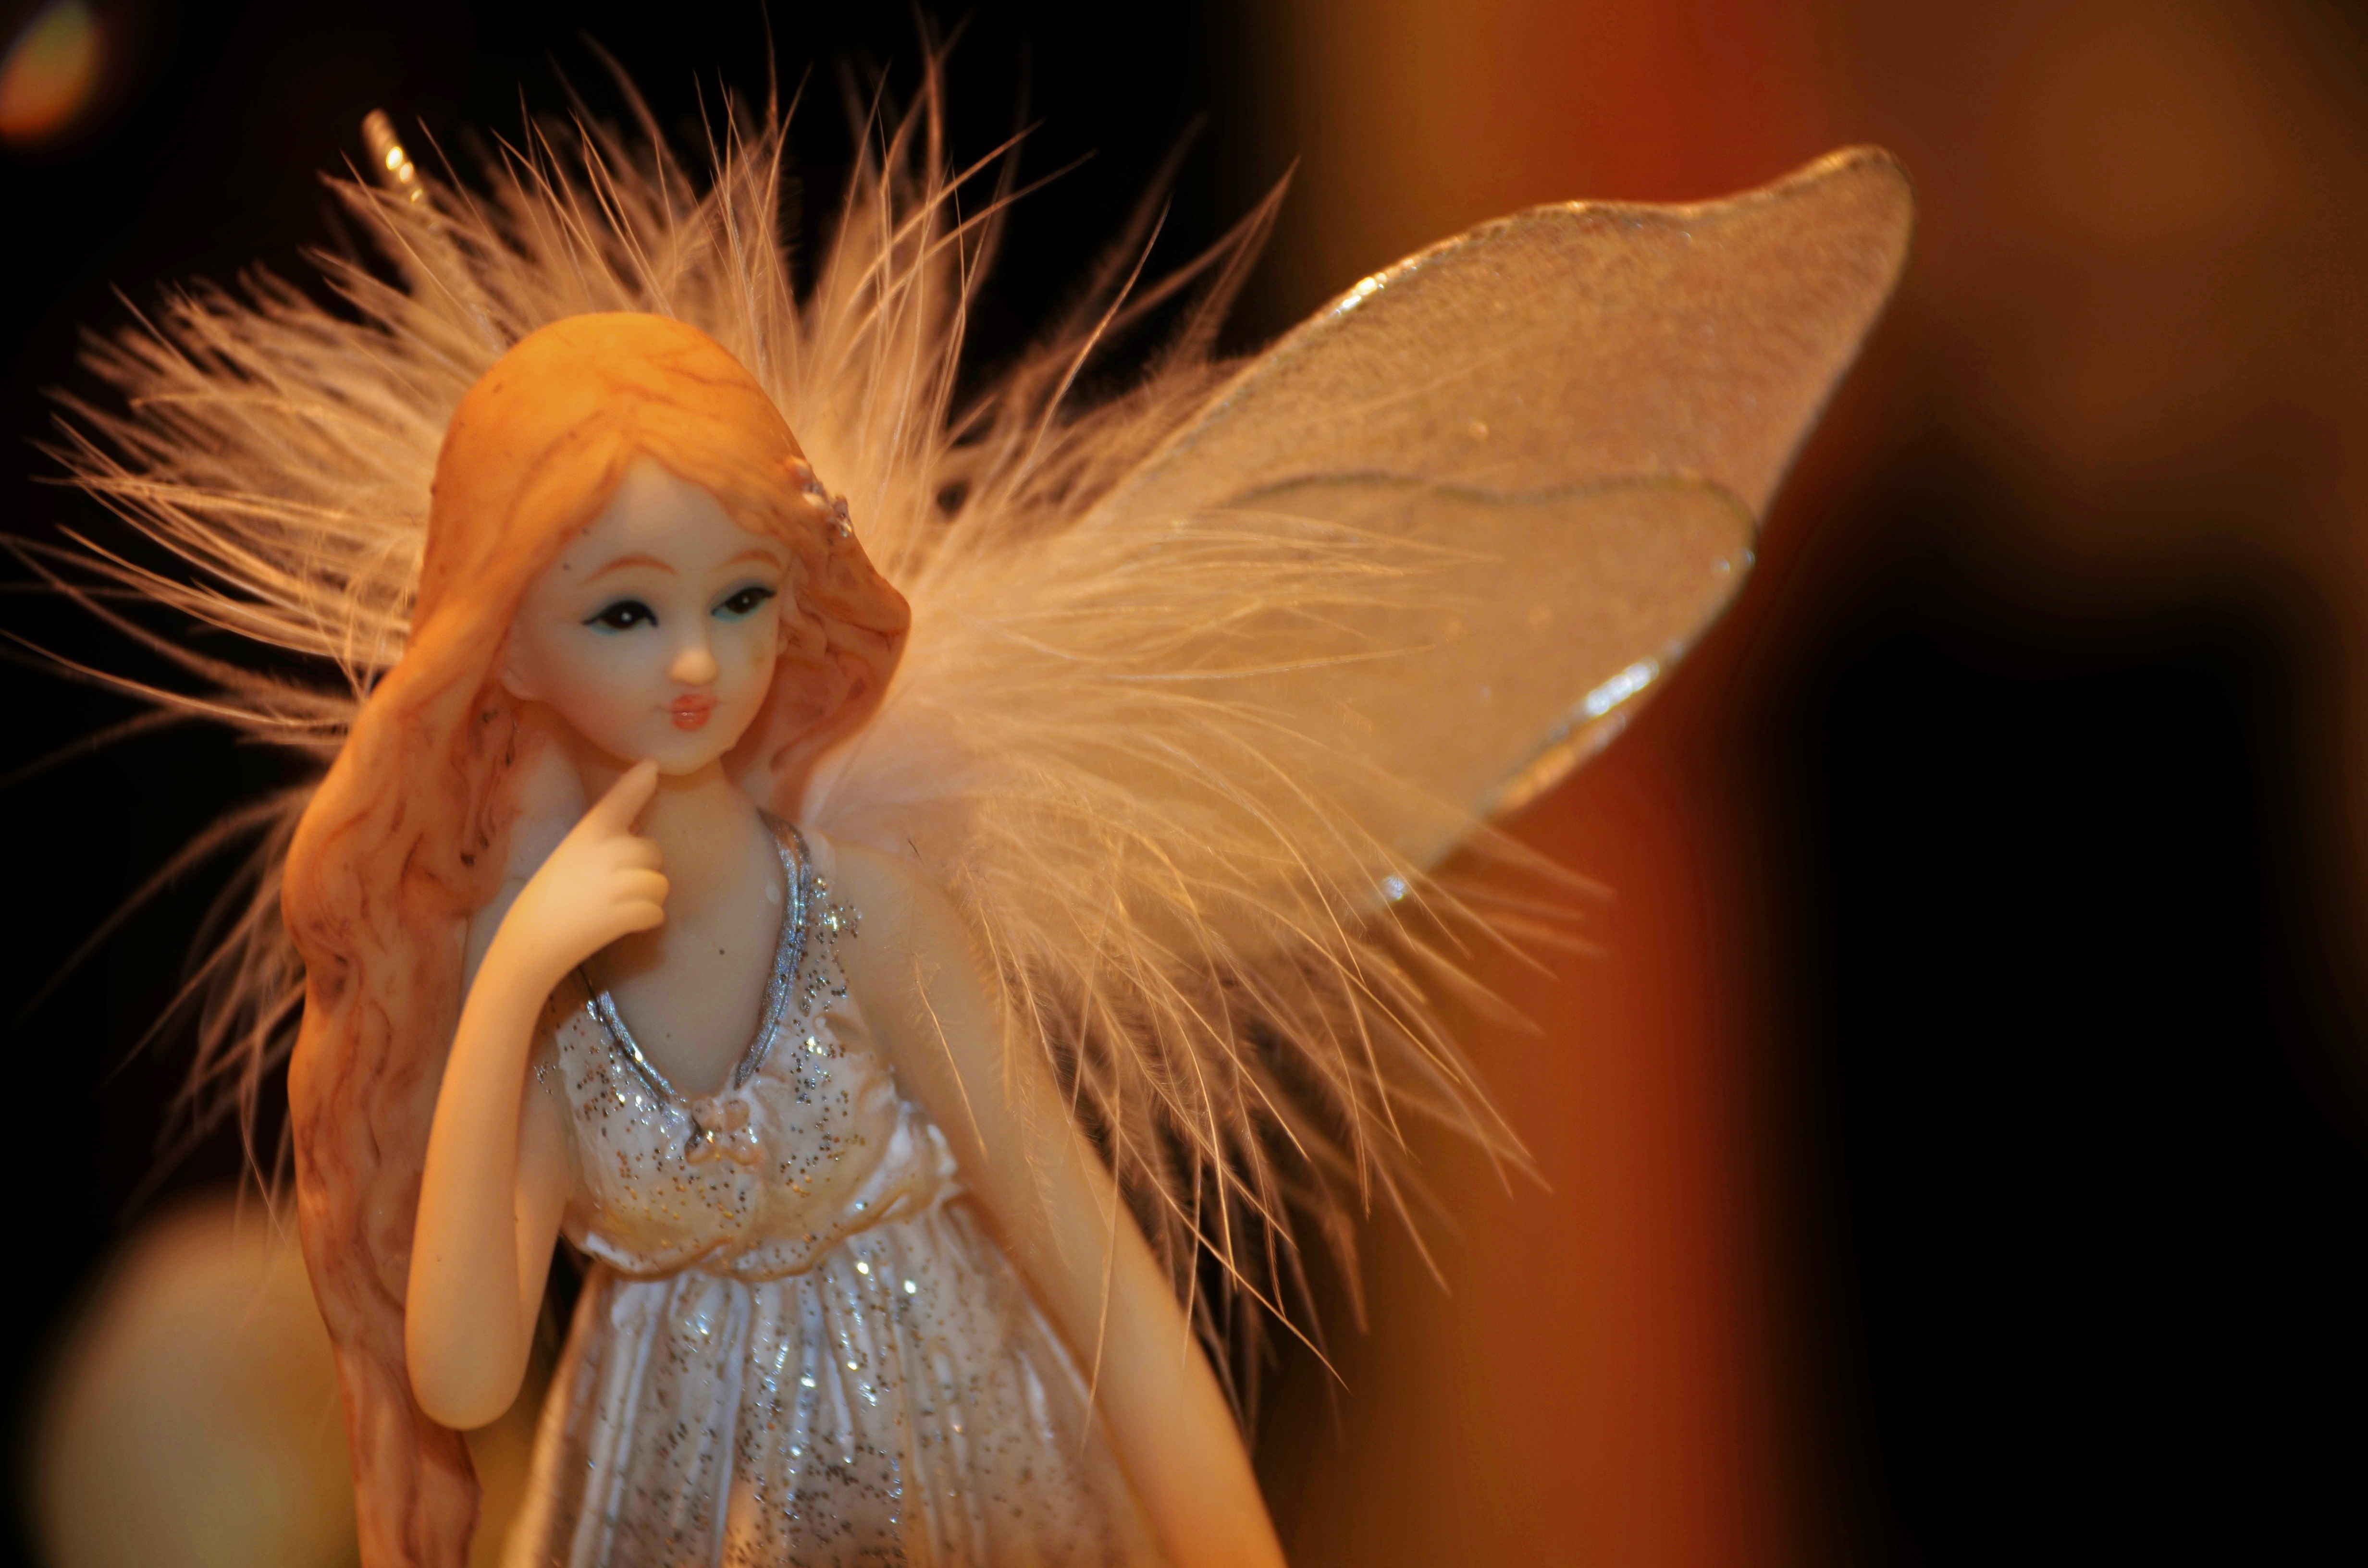
wing, girl, flying, toy, angel, elf, magical, fairy, fairytale, macro photography, fictional character